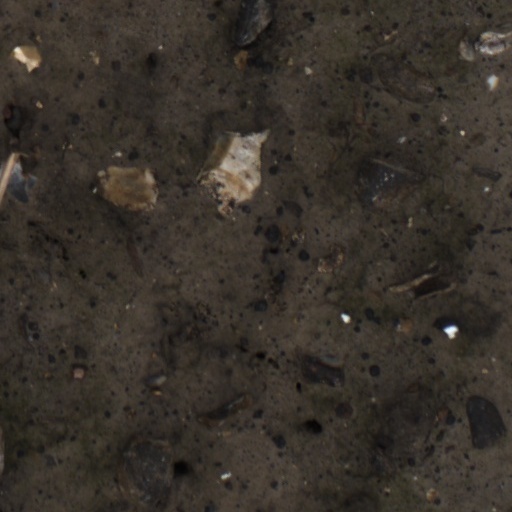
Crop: wheat